Meral Okay

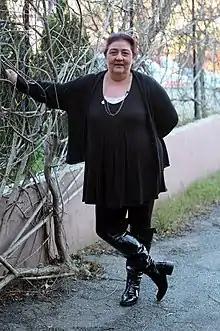

Meral Okay (née Katı; September 20, 1959 – April 9, 2012) was a Turkish actress, film producer and screenwriter.